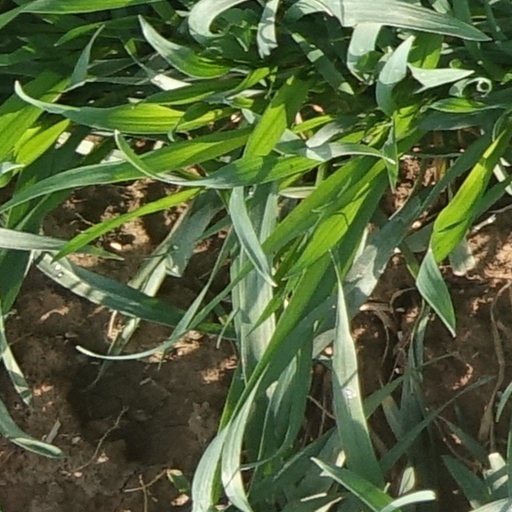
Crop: wheat